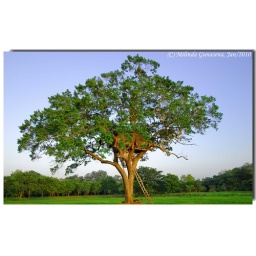
tried sleeping in the tree house... but the wind almost blew me and the mattress out of the tree.